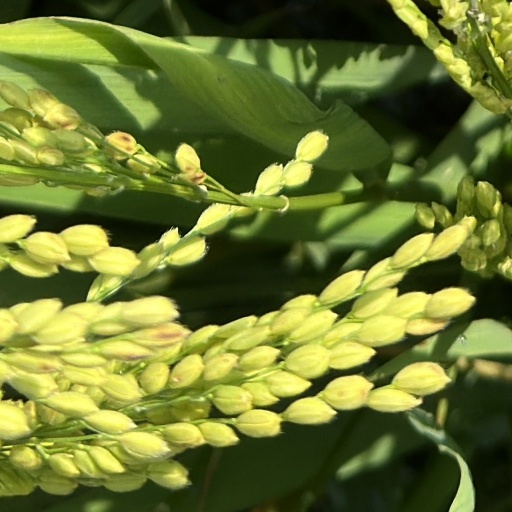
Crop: rice